Mexican Revolution

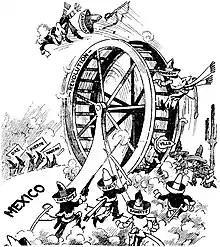
1920 cartoon published in the U.S. as Carranza was ousted

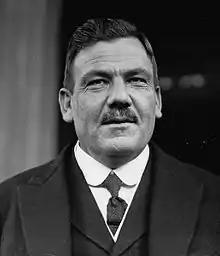
Revolutionary General and President of Mexico Plutarco Elías Calles (1924–1928)

From the late Porfiriato until his assassination by an agent of President Carranza in 1919, Emiliano Zapata played an important role in the Mexican Revolution, the only revolutionary of first rank from southern Mexico. His home territory in Morelos was of strategic importance just south of Mexico City. Of the revolutionary factions, it was the most homogeneous, with most fighters being free peasants and only few peons on haciendas. With no industry to speak of in Morelos, there were no industrial workers in the movement and no middle-class participants. A few intellectuals supported the Zapatistas. The Zapatistas' armed opposition movement just south of the capital needed to be heeded by those in power in Mexico City. Unlike northern Mexico, close to the U.S. border and access to arms sales from there, the Zapatista territory in Morelos was geographically isolated from access to arms. The Zapatistas did not appeal for support to international interests nor play a role in international politics the way Pancho Villa, the other major populist leader, did. The movement's goal was for land reform in Morelos and restoration of the rights of communities. The Zapatistas were divided into guerrilla fighting forces that joined together for major battles before returning to their home villages. Zapata was not a peasant himself but led peasants in his home state in regionally concentrated warfare to regain village lands and return to subsistence agriculture. Morelos was the only region where land reform was enacted during the years of fighting.